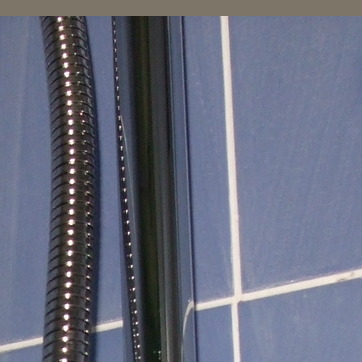
Material: metal